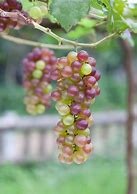
Label: grape